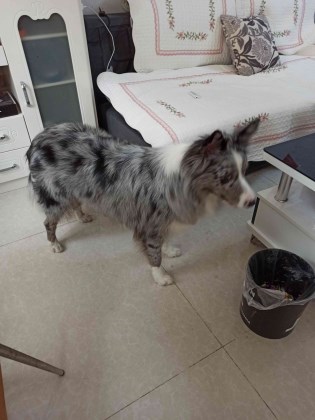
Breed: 2594-n000109-Border_collie